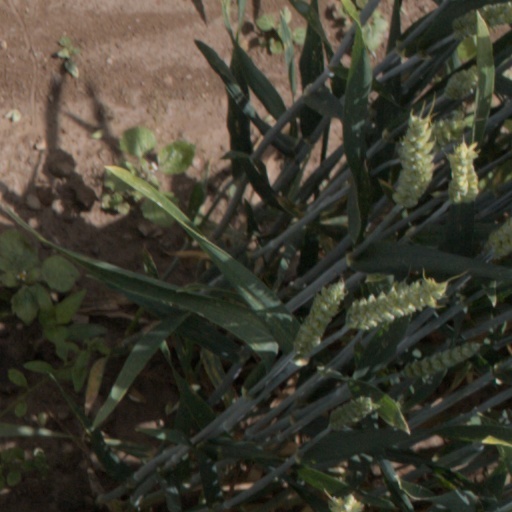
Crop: wheat